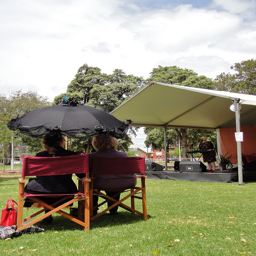
A couple of women sitting in wooden chairs while holding black umbrella.
Two women sit in a yard under an umbrella.
A couple sit under an umbrella in a grassy park.
Two people are seated on folding chairs outside under a black umbrella.
Two people are sitting in chairs under an umbrella.